Selective progesterone receptor modulator

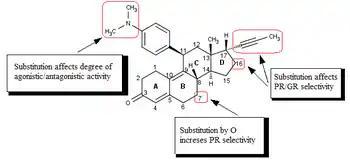

The research on mifepristone analogs, mainly focused on the improvement of the ratio of antiprogestational/antiglucocorticoid activity, led to the discovery of SPRMs. Modifications of or near the 17-alpha propinyl group (Fig. 4) on the D ring play a key role in binding to the progesterone receptor and/or glucocorticoid receptor. Minor changes in the 17-alpha region generate antiprogestins with reduced antiglucocorticoidal activity, where alpha refers to an absolute steroidal stereodescriptor. It seems that hydrophobic 17-alpha substituents such as 17-alpha ethyl and 17-alpha (1´-pentynyl) give rise to antiprogestational activity superior to that of mifepristone. Substitution on the 17-alpha position involving phenyl group with small, electron-withdrawing substituents, such as F and CF, on the "para"-position was also found to greatly increase the selectivity over glucocorticoid receptor as well as the potency of resulting compounds. Same substitution at the "ortho"- or "meta"- position led to decrease in selectivity. Bulky substituents, such as "tert"-butyl, in this region decrease the progesterone potency.